Achille Starace

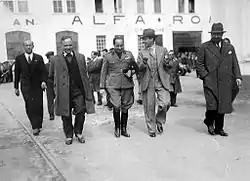
Starace (center) and Italo Balbo (first from right) at the Alfa Romeo factory.

Later in 1922, Starace was appointed party inspector of Sicily and made a member of the Executive Committee of the PNF. In 1923, after resigning as vice-secretary of the party, he was made commander of the National Security Volunteer Militia ("Milizia Volontaria per la Sicurezza Nazionale" or MVSN) in Trieste. The MVSN was an all-volunteer militia created to organize former Blackshirts.